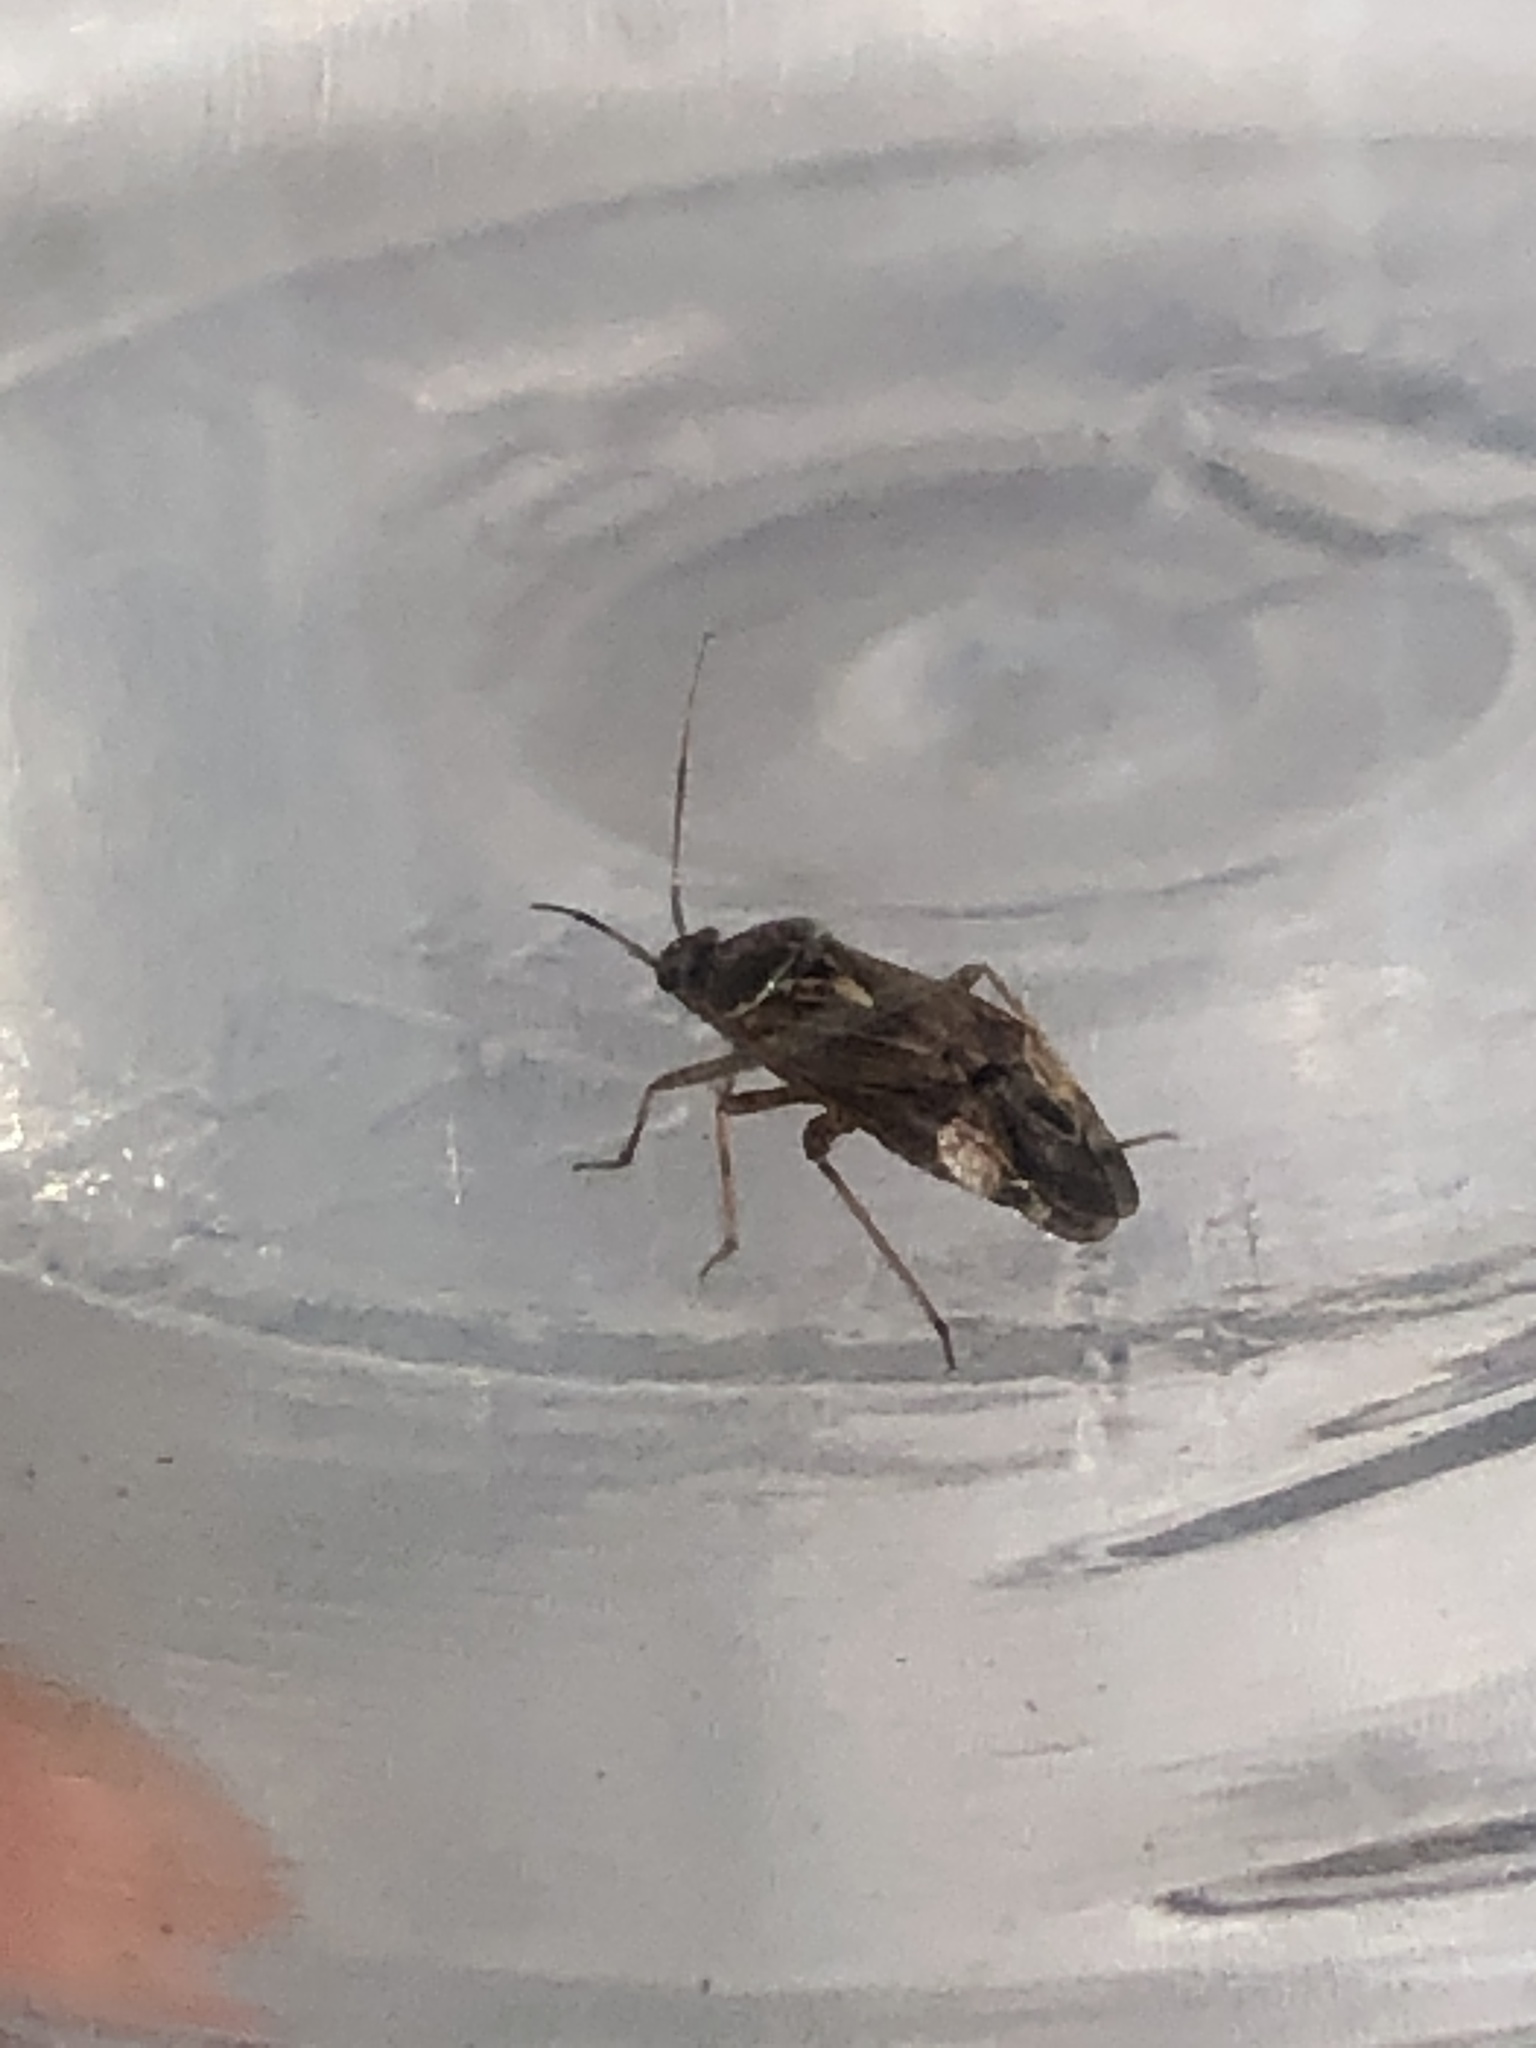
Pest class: lygus_bug